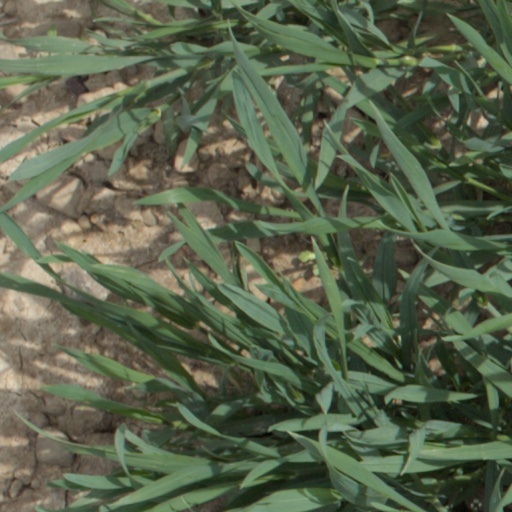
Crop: wheat